Onondaga Community College

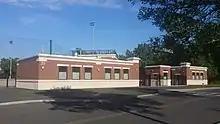
The Baseball facility at Onondaga Community College, 2017

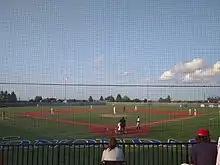
The baseball field during a Syracuse Salt Cats game, 2021

Onondaga Community College is a 2-year college. It is part of the State University of New York (SUNY) system and one of 30 locally sponsored community colleges throughout New York State.